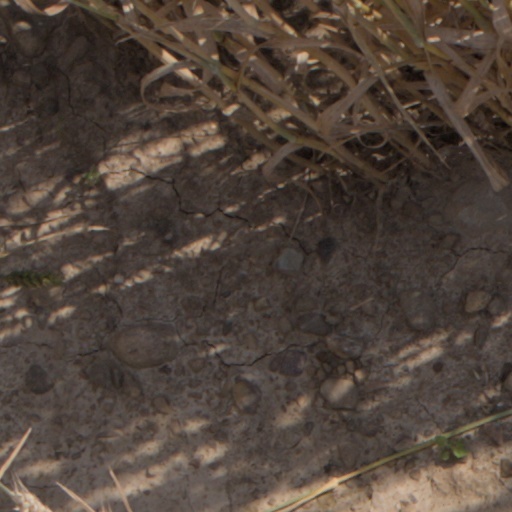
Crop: wheat